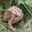
Label: frog